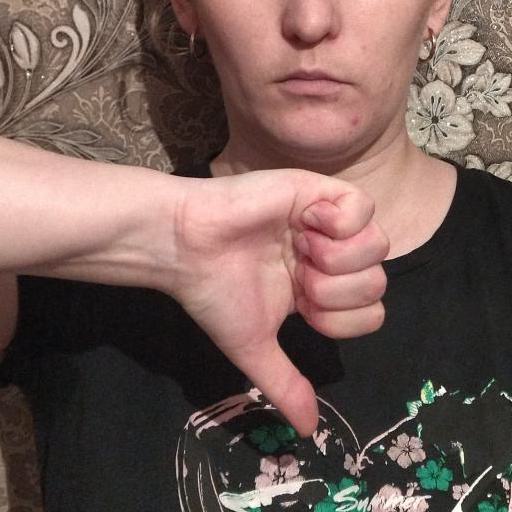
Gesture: dislike